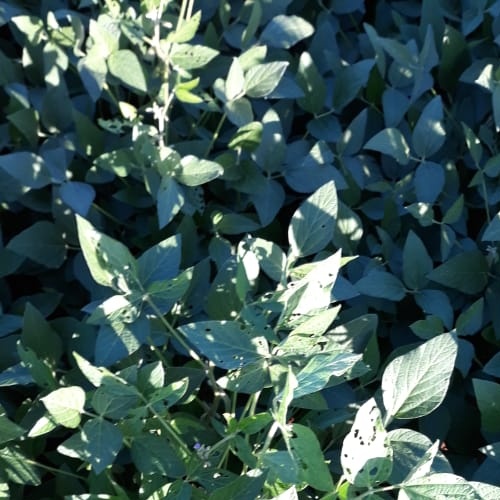
Label: Caterpillar